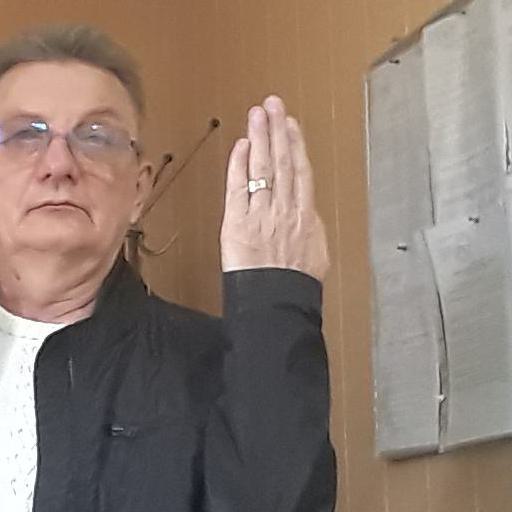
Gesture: stop_inverted